Greg Kolodziejzyk

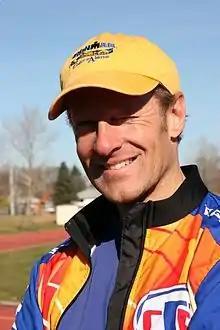
Kolodziejzyk in 2005

Greg Kolodziejzyk (born March 10, 1961) is a Canadian cyclist who has held several world records on recumbent bicycles and pedal-powered boats.